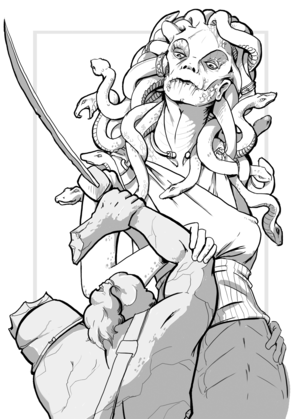
Cette liste des monstres de jeu de rôle recense les créatures imaginaires présentes dans une majorité de jeux de rôle quelle que soit leur forme, pour peu qu'ils ne soient pas originaires de la littérature, du cinéma, de la télévision ou des jeux vidéo, ces créatures étant elles détaillés dans les listes suivantes :